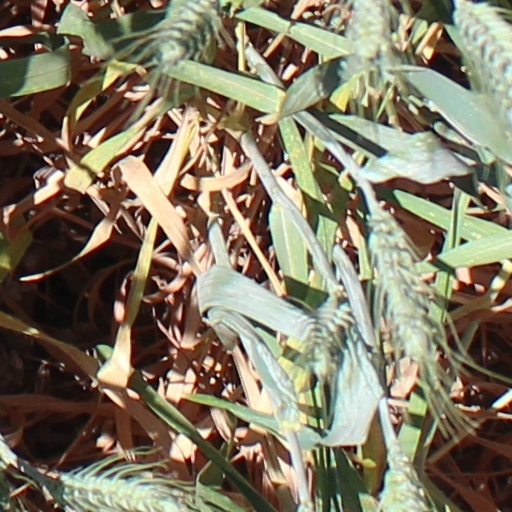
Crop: wheat